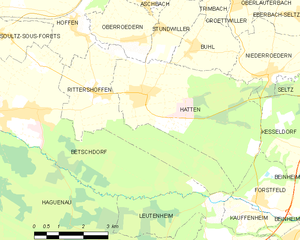
Carte des communes françaises